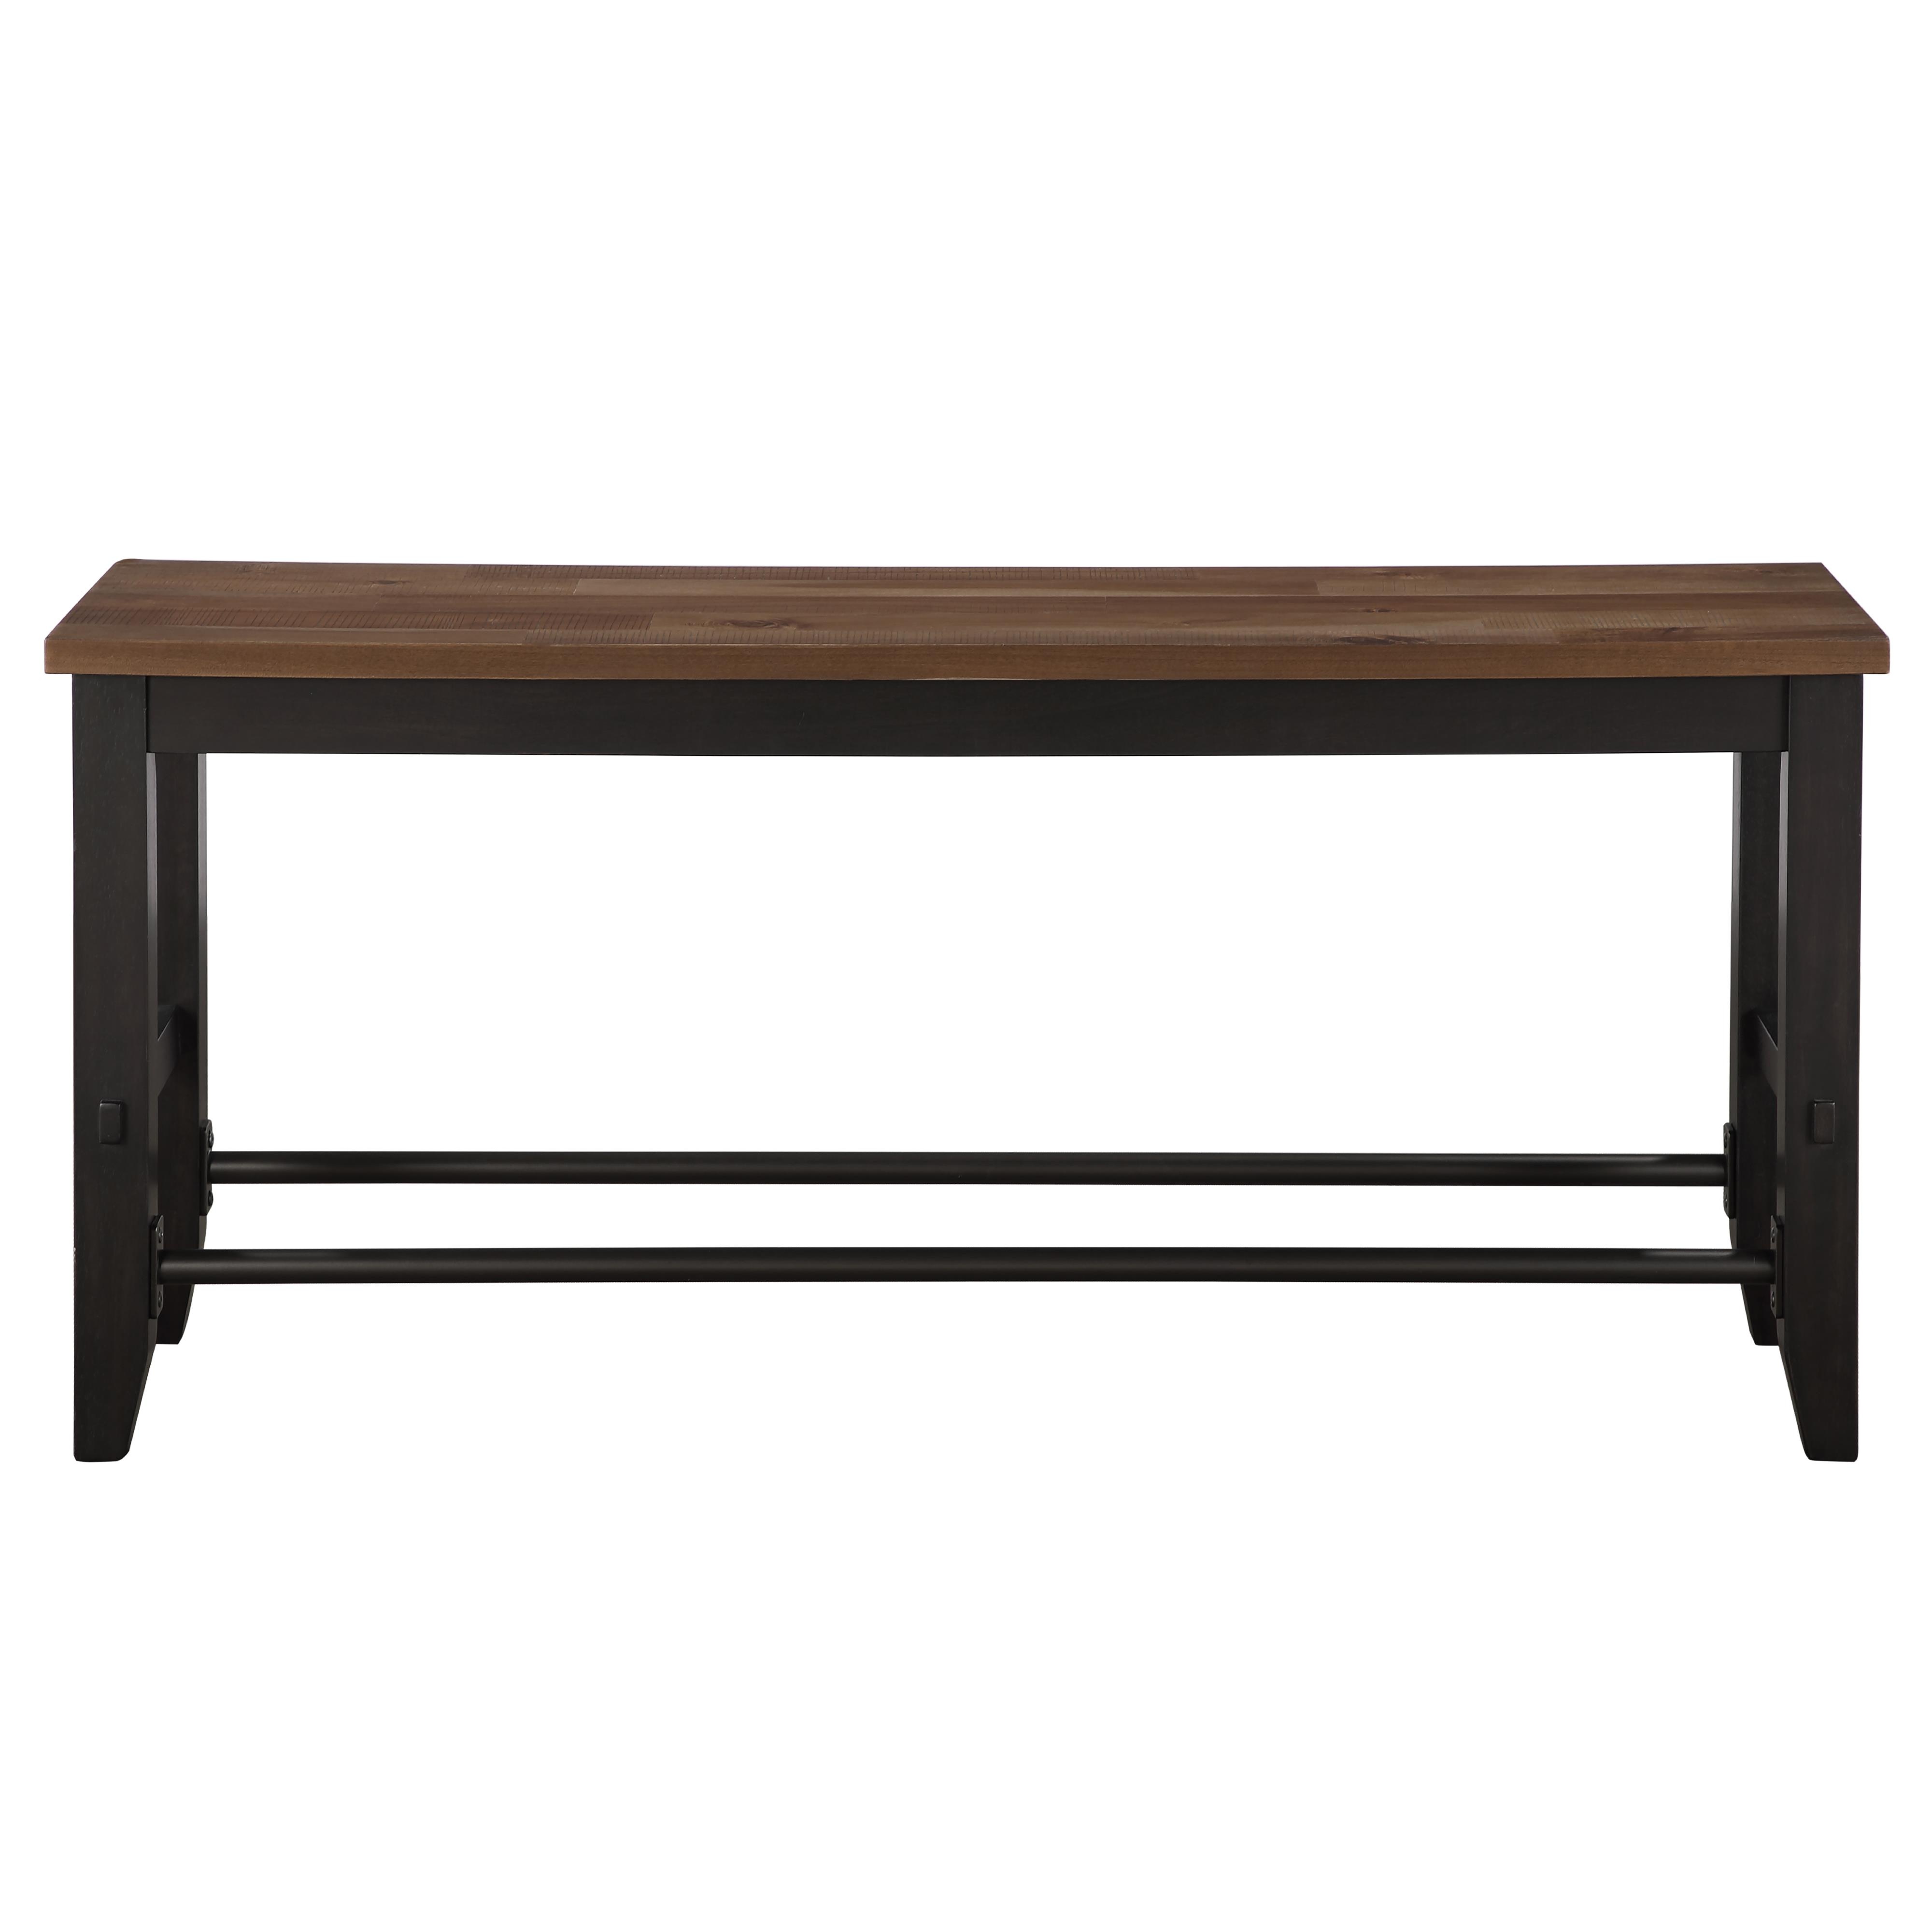
Steve Silver Furniture Bermuda BEM500CCBN Counter Bench
The Bermuda 24″ Counter Bench infuses modern farmhouse style with a contemporary twist. Its black and dark acacia finishes on solid hardwoods offer durability and sophistication. Tapered legs and metal stretchers add an industrial edge, creating a captivating mixed-media design. Perfect for 36″ counters, this bench provides seating flexibility and comfortably accommodates multiple adults or children. With its blend of rustic charm and modern aesthetics, the Bermuda 24″ Counter Bench is a versatile and stylish addition to any space.
Brand: Steve Silver Furniture
Category: Furniture > Benches > Kitchen & Dining Benches > Counter Height Benches